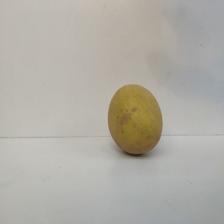
Size: Large